Roy Halladay

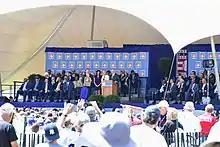
Halladay's widow Brandy receiving his plaque during his induction ceremony into the Baseball Hall of Fame in 2019

Halladay's distinctiveness was characterized by his ability to throw a hard two-seam sinking fastball ranging in the low 90s with pinpoint control. In addition, he threw a four-seam fastball in the low 90s, a curveball in the high 70s, and cut fastball from 90 to 92 mph for which he had modified his grip in 2007 at the suggestion of former catcher Sal Fasano. Halladay threw the hardest cutter among MLB starters in the 2011 season, at an average of 91.4 mph. The changeup was one pitch that Halladay had problems commanding for many years, and which he used very rarely. However, after joining the Phillies in 2010, Halladay started throwing a changeup that was a variation of the split-finger fastball (called a split-changeup). The pitch was introduced to Halladay by pitching coach Rich Dubee.